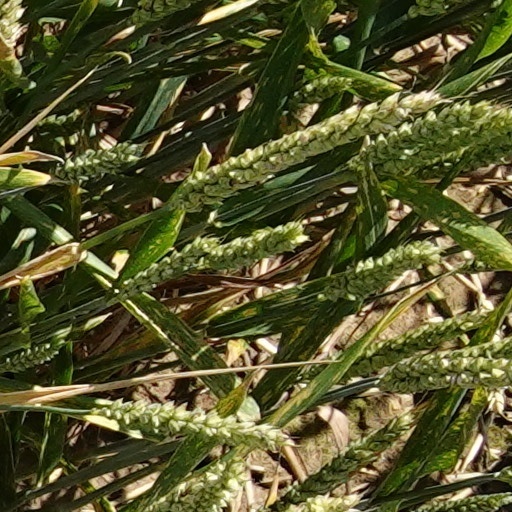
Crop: wheat